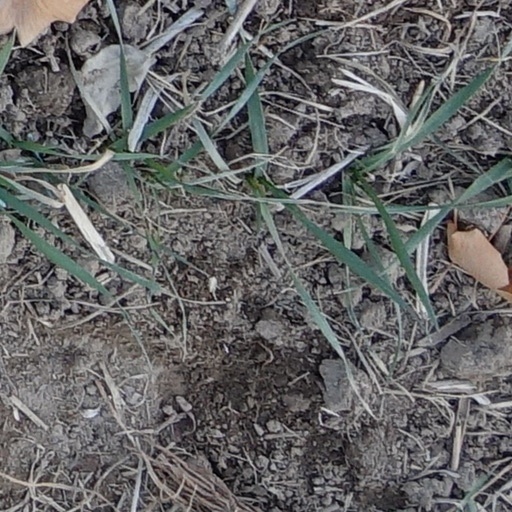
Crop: wheat